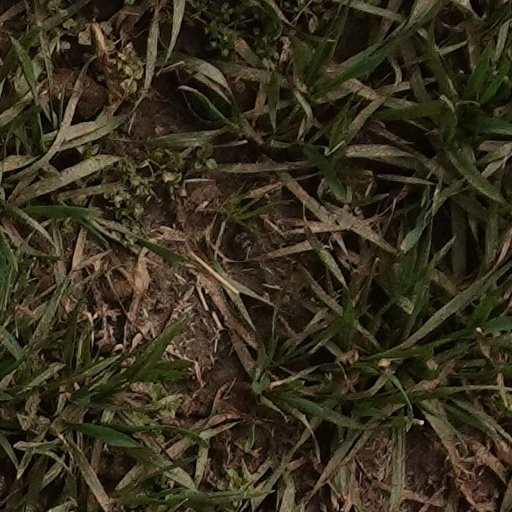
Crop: wheat